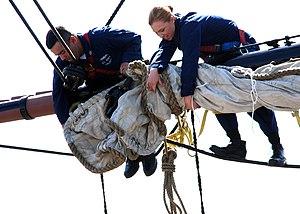
L'USS Constitution est une frégate en bois à trois-mâts de l'United States Navy. Baptisée par le président George Washington d'après la Constitution des États-Unis, elle est le plus vieux navire de guerre encore à flot dans le monde. Lancée en 1797, la Constitution était l'une des six frégates originelles de l'United States Navy autorisées par le Naval Act de 1794 et la troisième à être construite. L'architecte naval Joshua Humphreys conçut les frégates pour qu'elles soient les navires capitaux de la jeune marine américaine ; la Constitution et ses sister-ships étaient donc plus grands et mieux armés que les frégates standards de l'époque. Construite à Boston dans le Massachusetts dans le chantier naval d'Edmund Hartt, elle eut pour premières missions de fournir une protection pour les navires marchands américains lors de la Quasi-guerre avec la France et de lutter contre les pirates barbaresques durant la guerre de Tripoli.
Ce glossaire maritime liste les principaux termes techniques utilisés par le monde maritime et les marins.
L'action de ferler ou de serrer une voile consiste à replier et l'attacher autour d'une vergue, afin qu'elle oppose le moins de résistance possible au vent.
Le gabier est un matelot spécialisé dans les manœuvres de voiles ou chargé de rendre les honneurs dans la mâture.
Un marchepied est un cordage ou câble tendu sous une vergue ou autre espar, et sur lequel se déplacent les marins pour travailler sur les voiles et dans le gréement.